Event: Nepal Earthquake
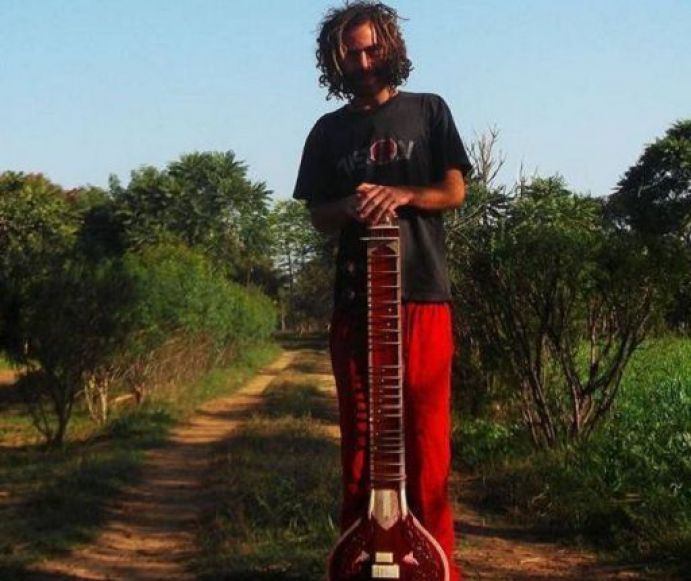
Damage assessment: no_damage